Lapiș Forest

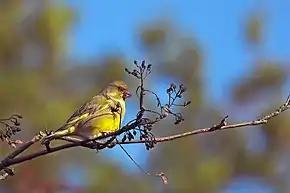
European greenfinch ("Carduelis chloris")

Avifauna include the lesser spotted woodpecker ("Dendrocopos minor"), tree pipit ("Anthus trivalis"), Eurasian scops owl ("Otus scops"), European greenfinch ("Carduelis chloris"), southern fiscal ("Lanius collaris"), Eurasian hobby ("Falca subbuteo"), blue tit ("Parus caeruleus"), common raven ("Corvus corax"), yellowhammer ("Emberiza citrinella") and middle spotted woodpecker ("Dendrocopos medius").